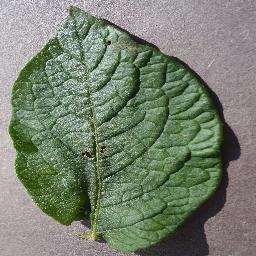
Etiqueta: Sana